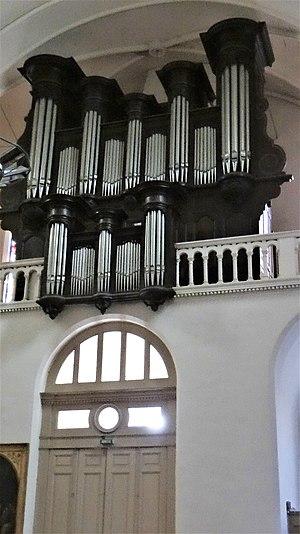
Sorèze - Église Notre-Dame-de-la-Paix - Orgue
Cette liste prend en compte les orgues de Midi-Pyrénées classés uniquement, au titre objet ou immeuble, que ce soit pour leur buffet ou leur partie instrumentale et répertoriés dans la base Palissy des Monuments historiques de France. La section Reprises recense les modifications les plus importantes. Dans certains cas le classement du buffet intègre également la tribune. À défaut de précision, le classement est réputé acquis au titre objet mais les initiales I.D. signifient au titre Immeuble par Destination et I. au titre Immeuble.
Cet article recense les orgues protégés aux monuments historiques en Midi-Pyrénées, France.
L'église Notre-Dame-de-la-Paix est une église catholique située à Sorèze, en France.